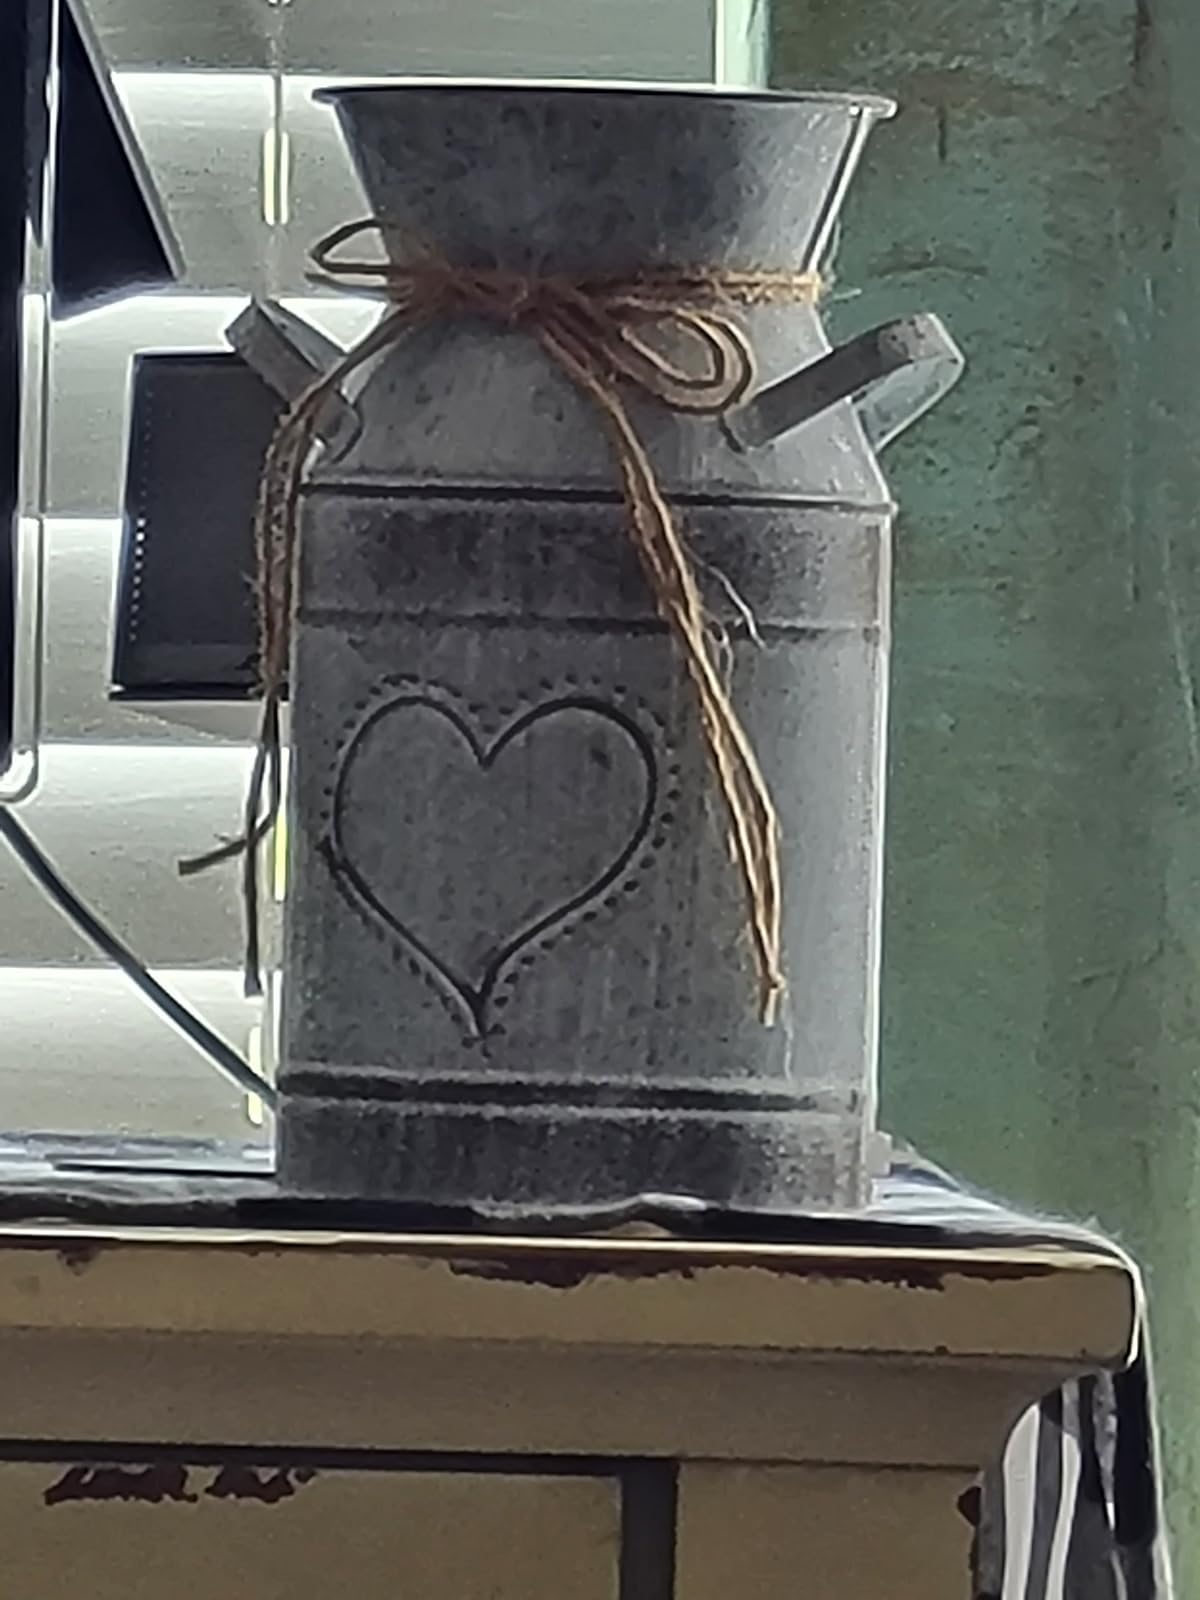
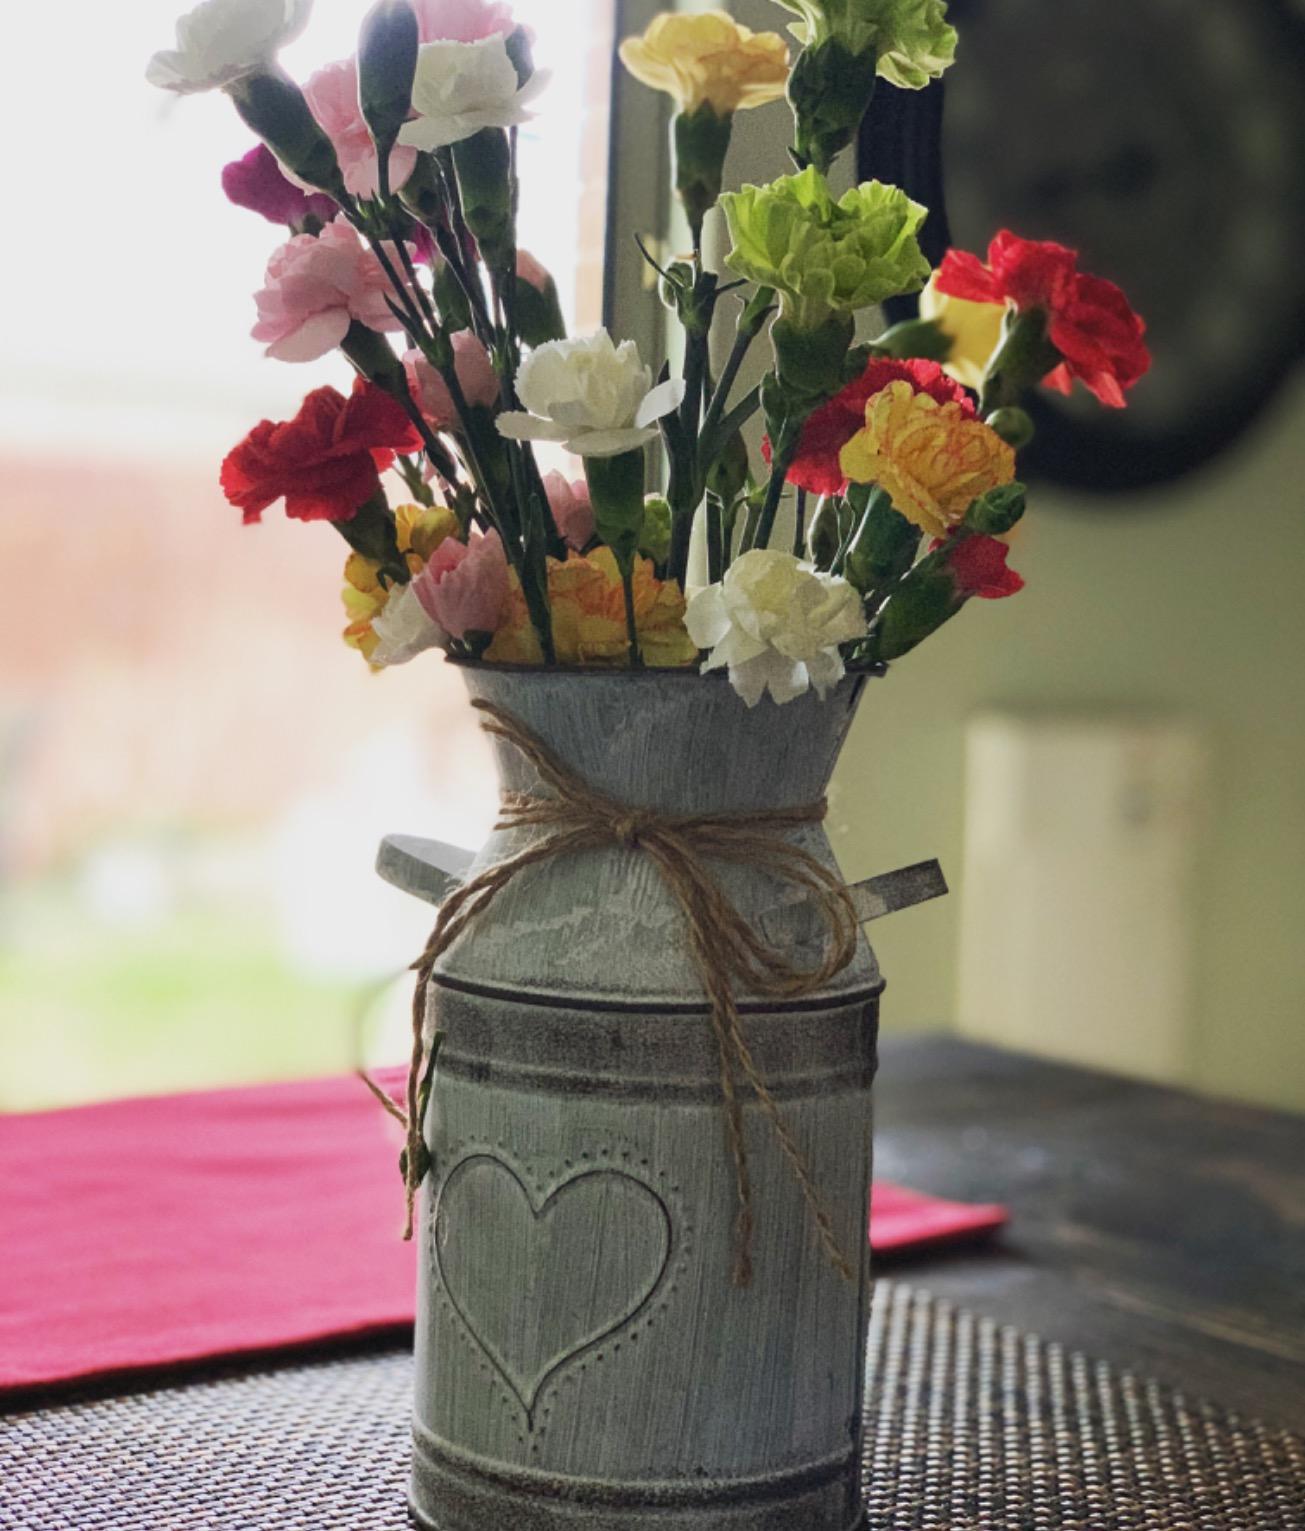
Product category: vase
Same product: yes